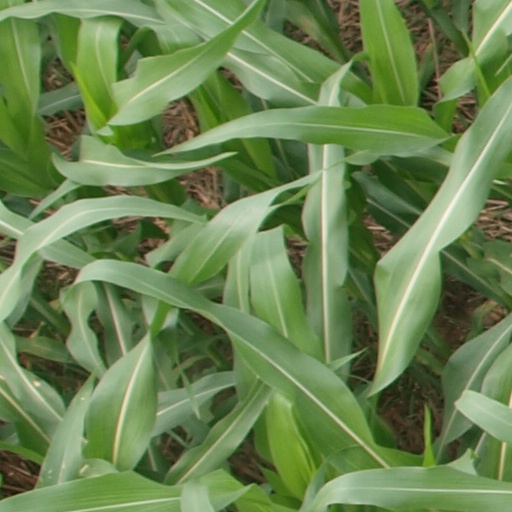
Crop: maize; corn